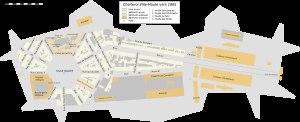
La Ville-Haute est le nom d'un quartier de la Ville de Charleroi en Belgique. C'est le quartier le plus ancien de la Ville.